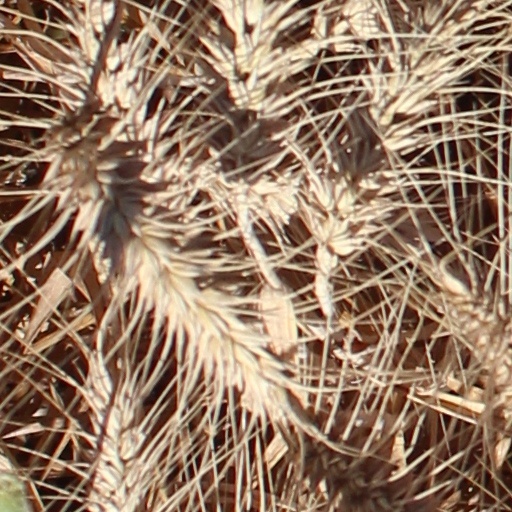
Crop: wheat